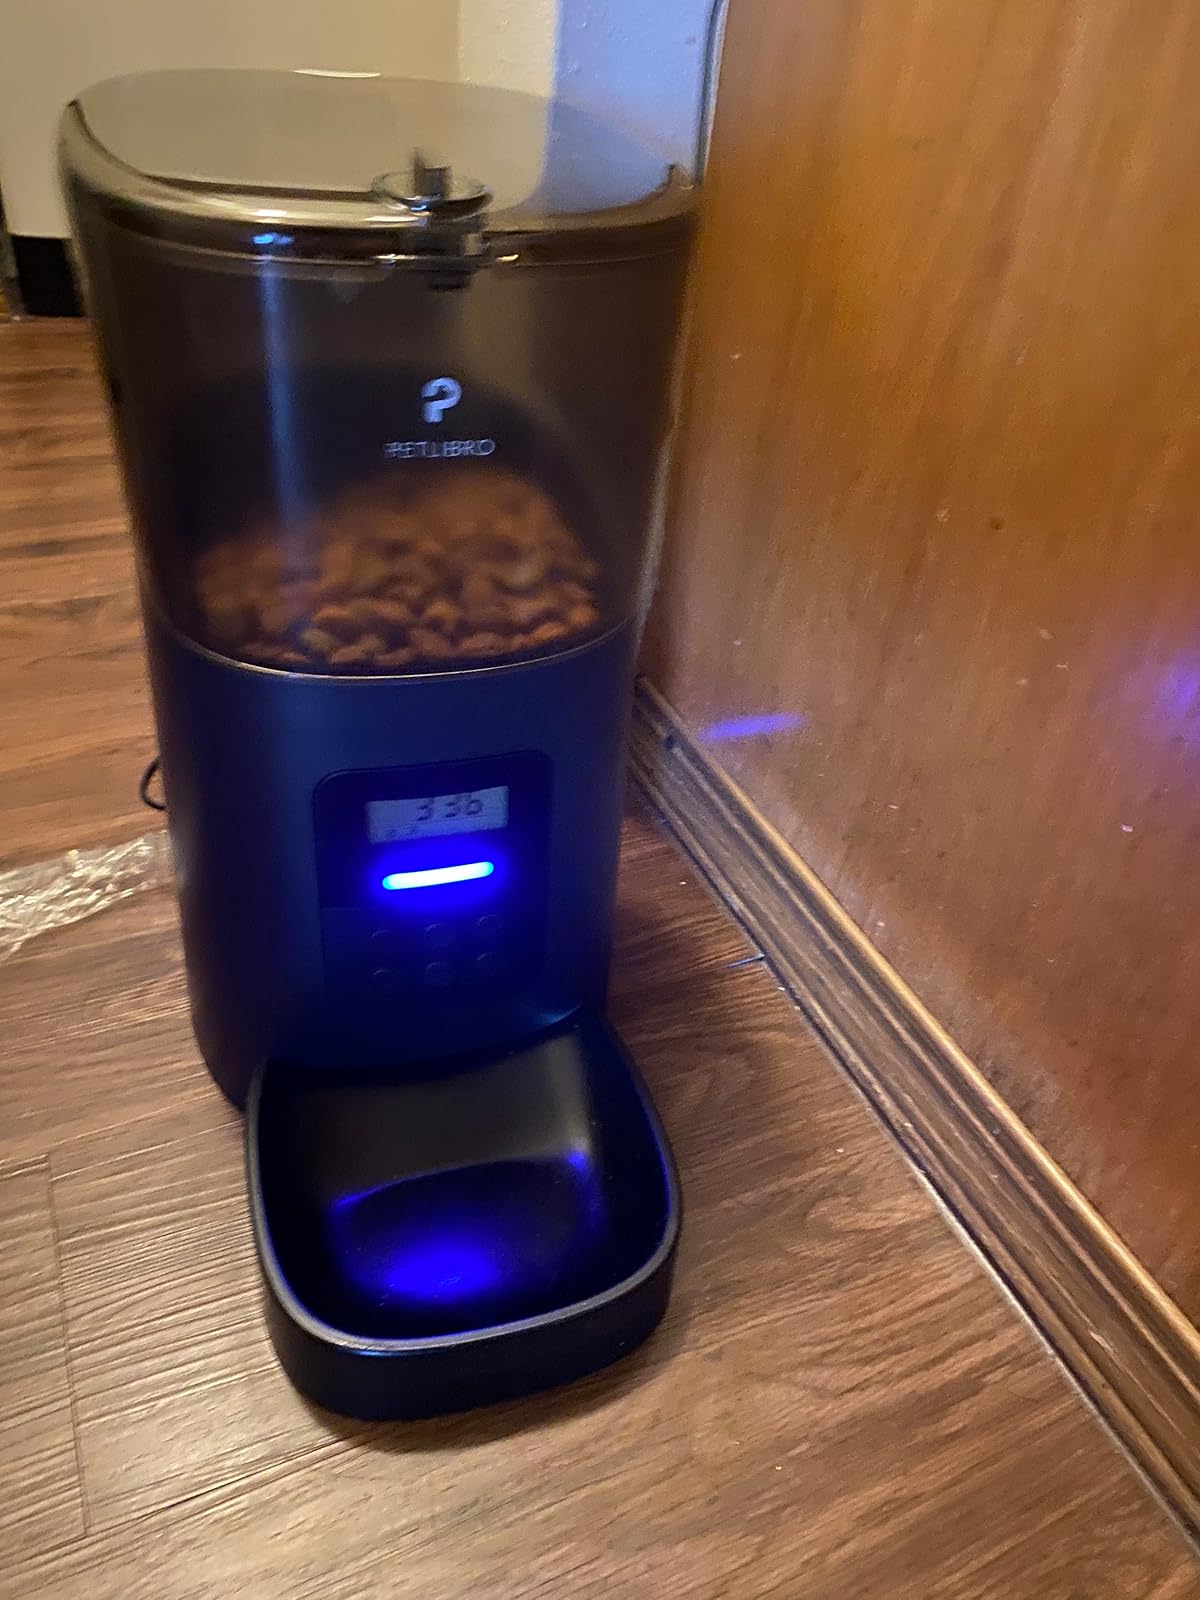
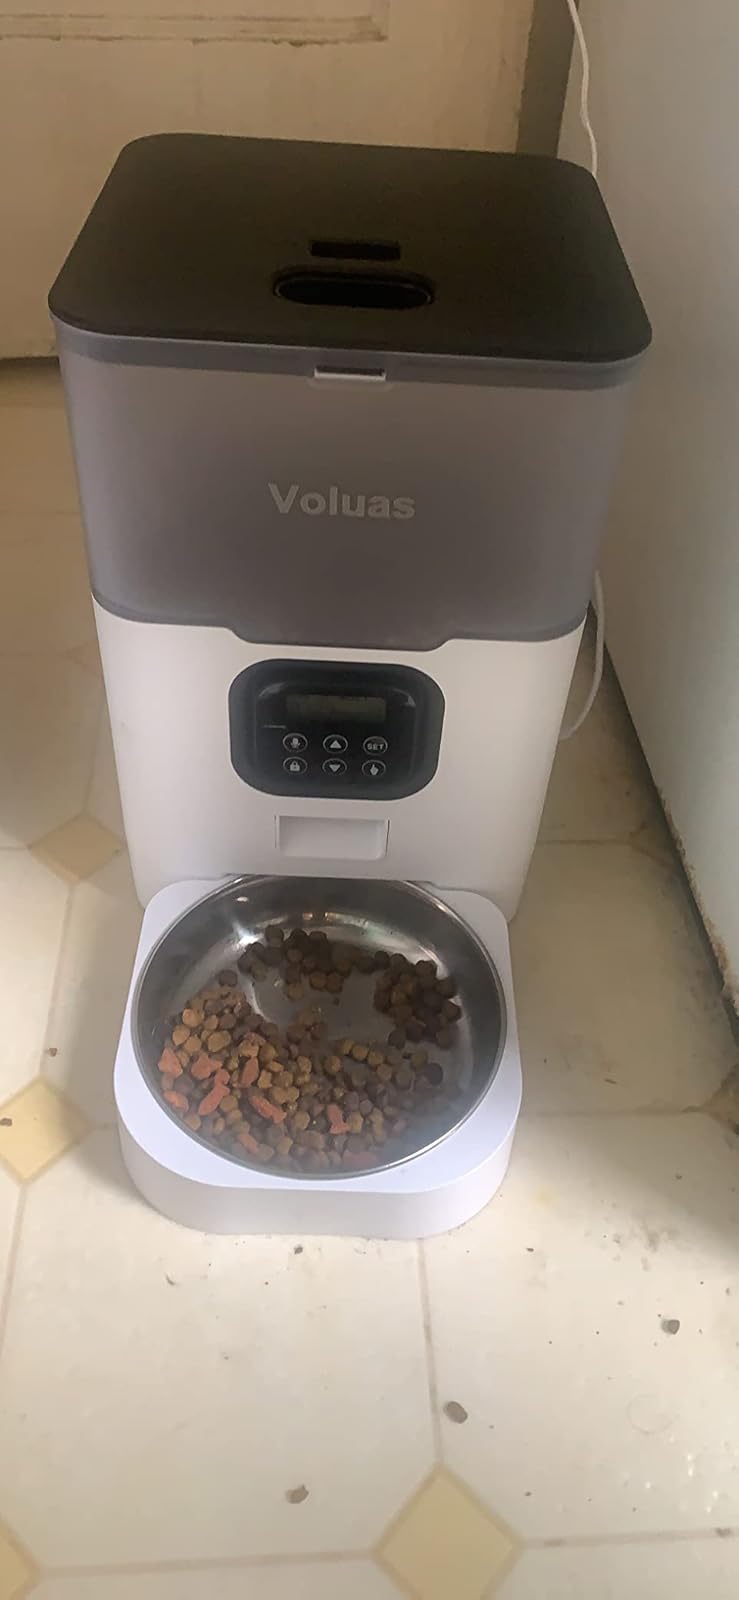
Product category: items_feeder
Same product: no